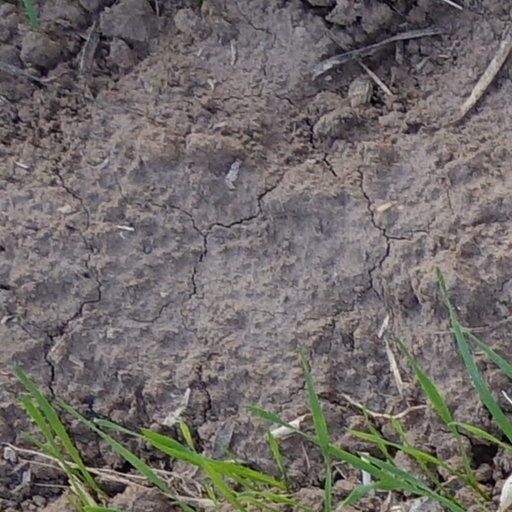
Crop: wheat